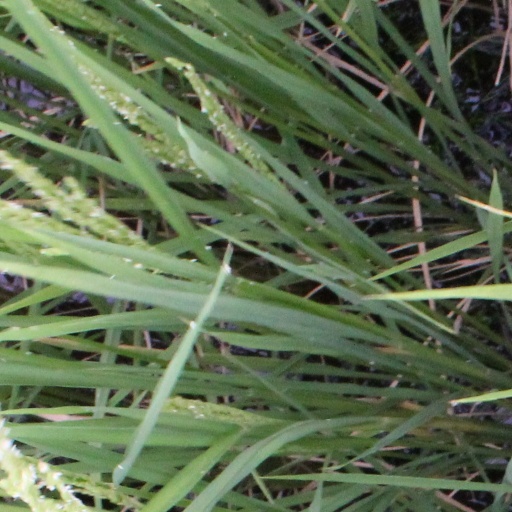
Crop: rice